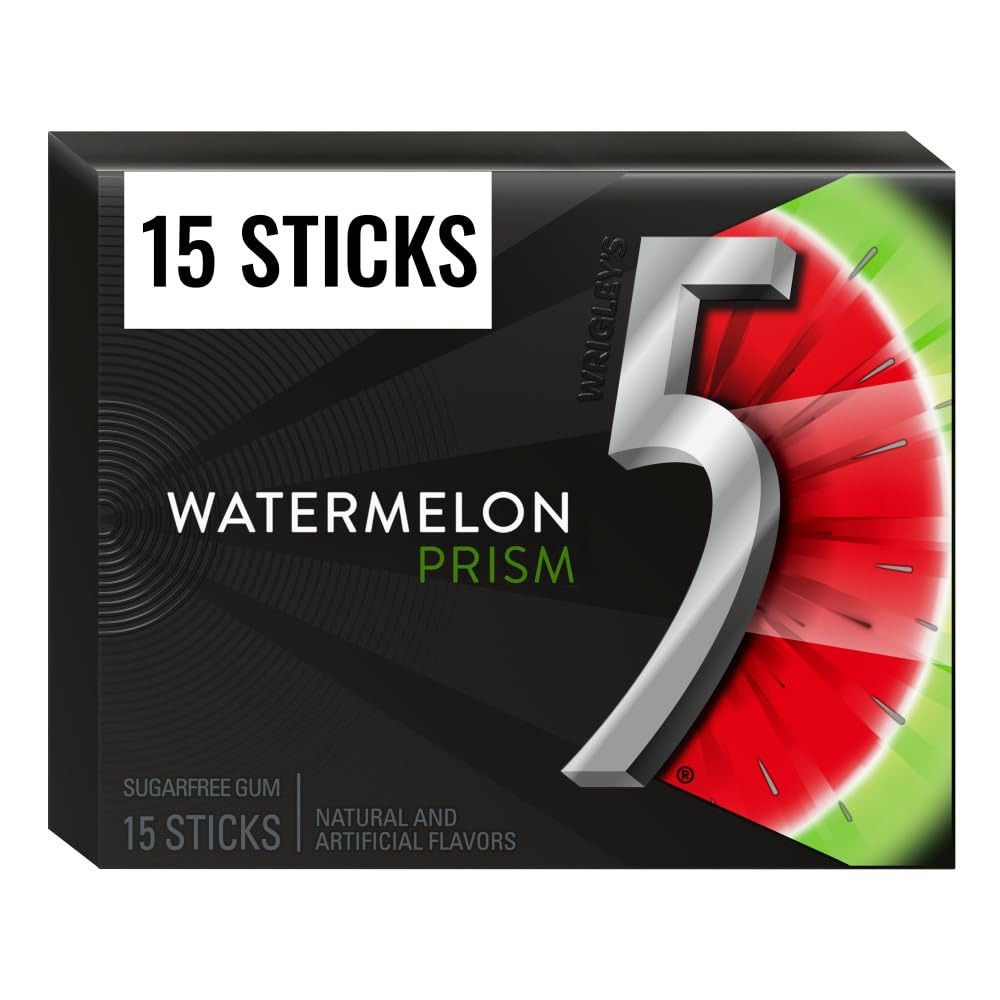
Item Name: 5 GUM Watermelon Prism Sugar Free Chewing Gum, 15 Stick Pack
Bullet Point 1: Watermelon Flavored
Bullet Point 2: Each day is full of ways to turn your world upside down: start with a stick of 5
Bullet Point 3: Don't get caught without the sugar-free chewing gum you crave
Value: 15.0
Unit: Count

Price: 7.48